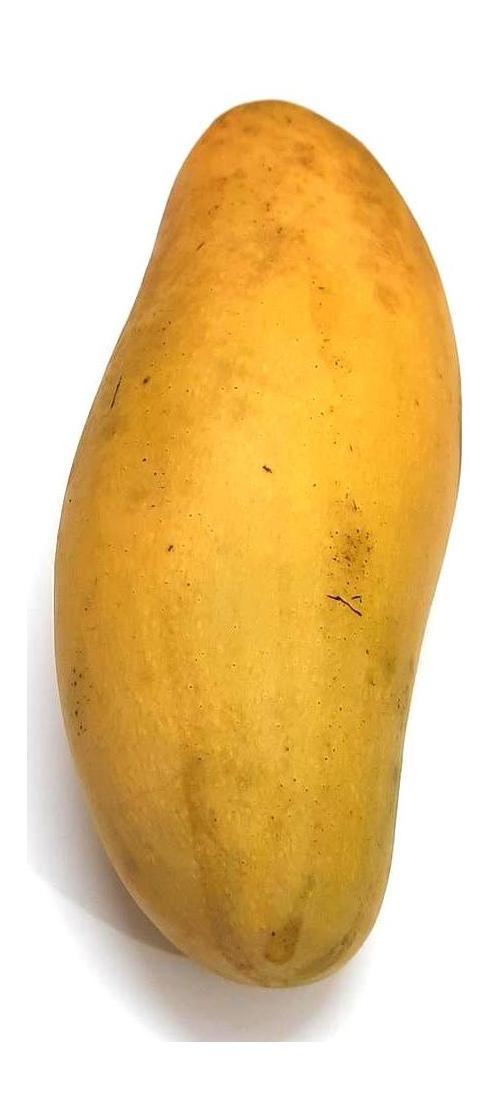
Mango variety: Banana Mango